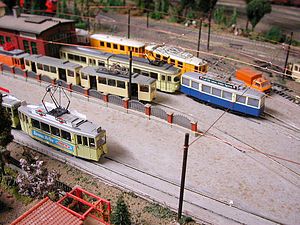
Modelsporvogn
Modelsporvogne ved remise.
En modelsporvogn er en gengivelse af en sporvogn i formindsket størrelse i model.